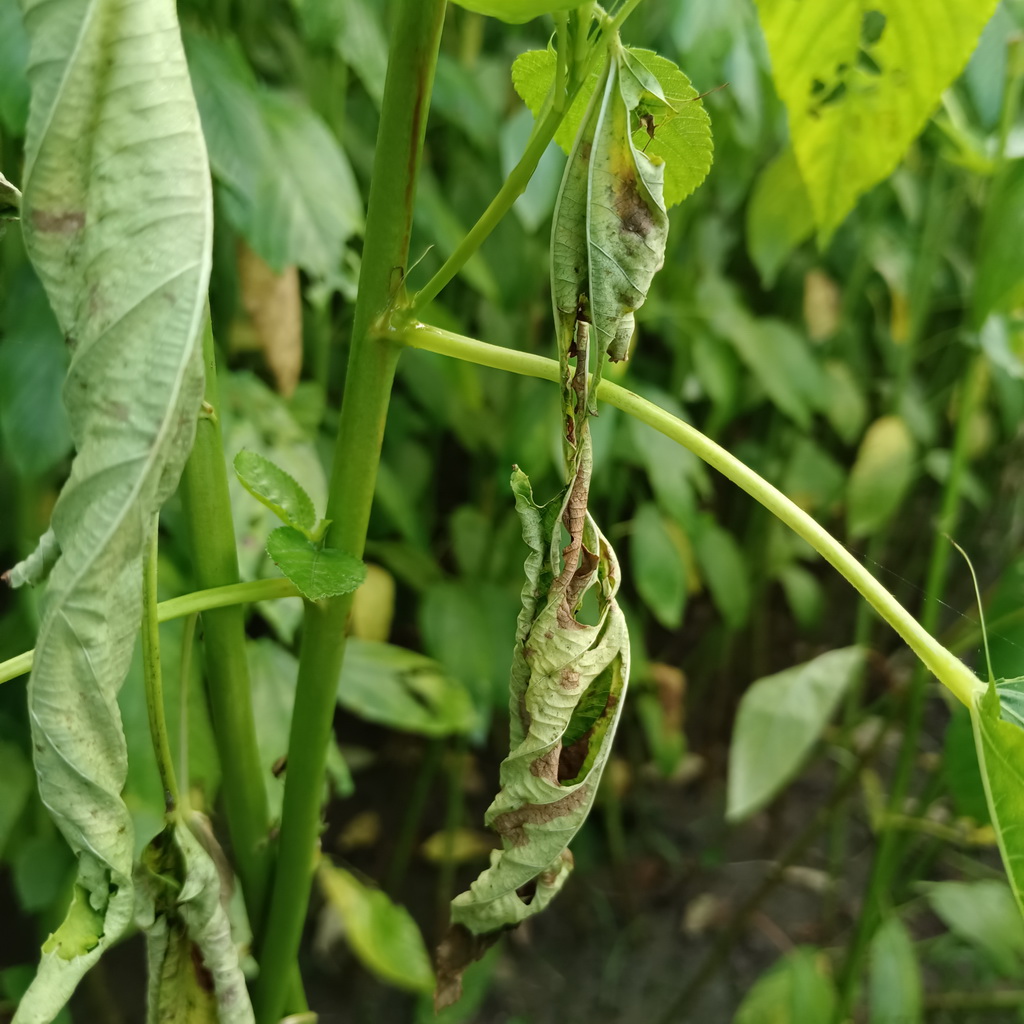
Label: Dieback